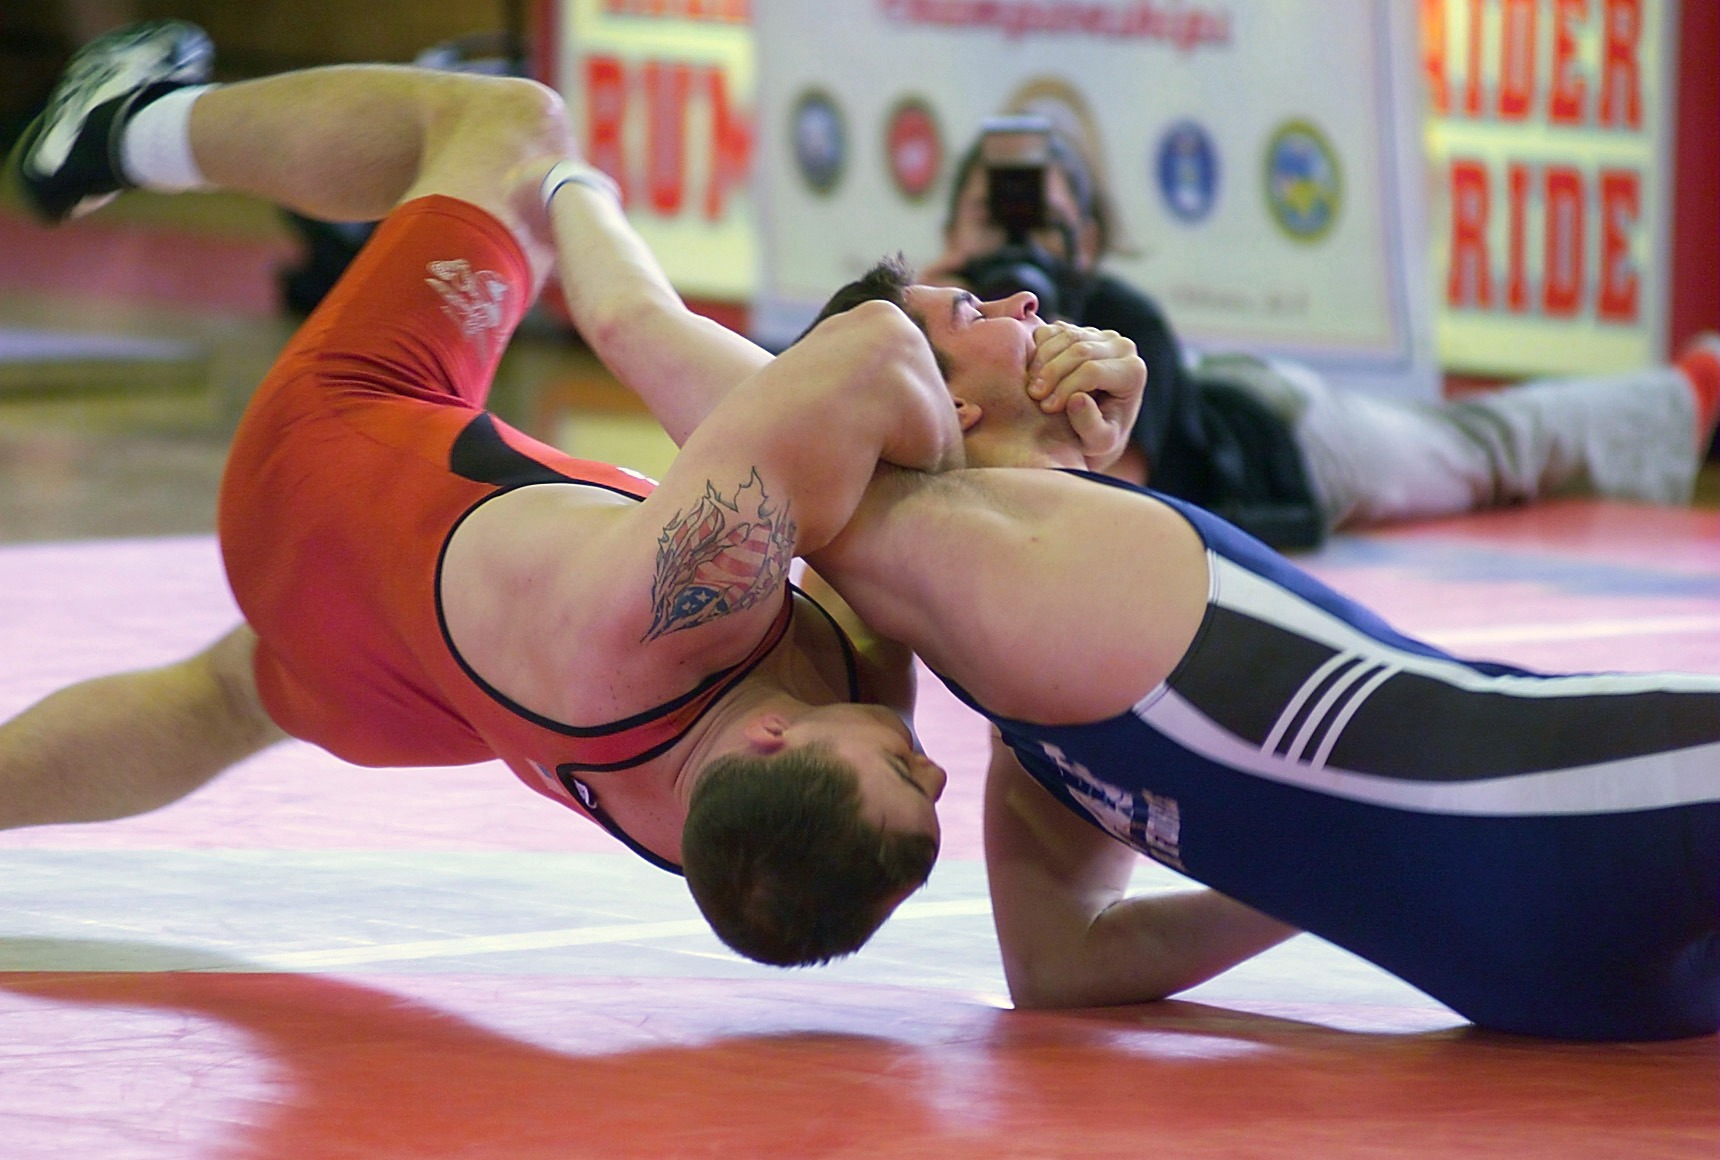
macro, close up, competition, men, mat, sports, wrestling, grappling, combat sport, individual sports, contact sport, wrestler, greco roman wrestling, freestyle wrestling, collegiate wrestling, scholastic wrestling, grasping